Bocholt station

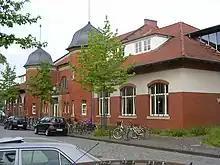
Former station building

The preserved entrance building was built in 1904. It now houses the town library and the town gallery. South of the former entrance building was a goods yard, where trains were loaded with goods on a loading track and ran towards the Ruhr area.